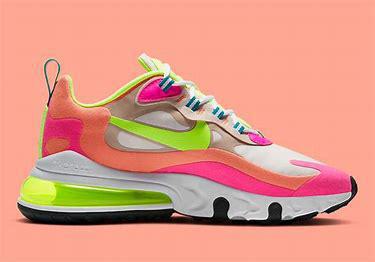
Brand: Nike
Model: Air Max 270 React